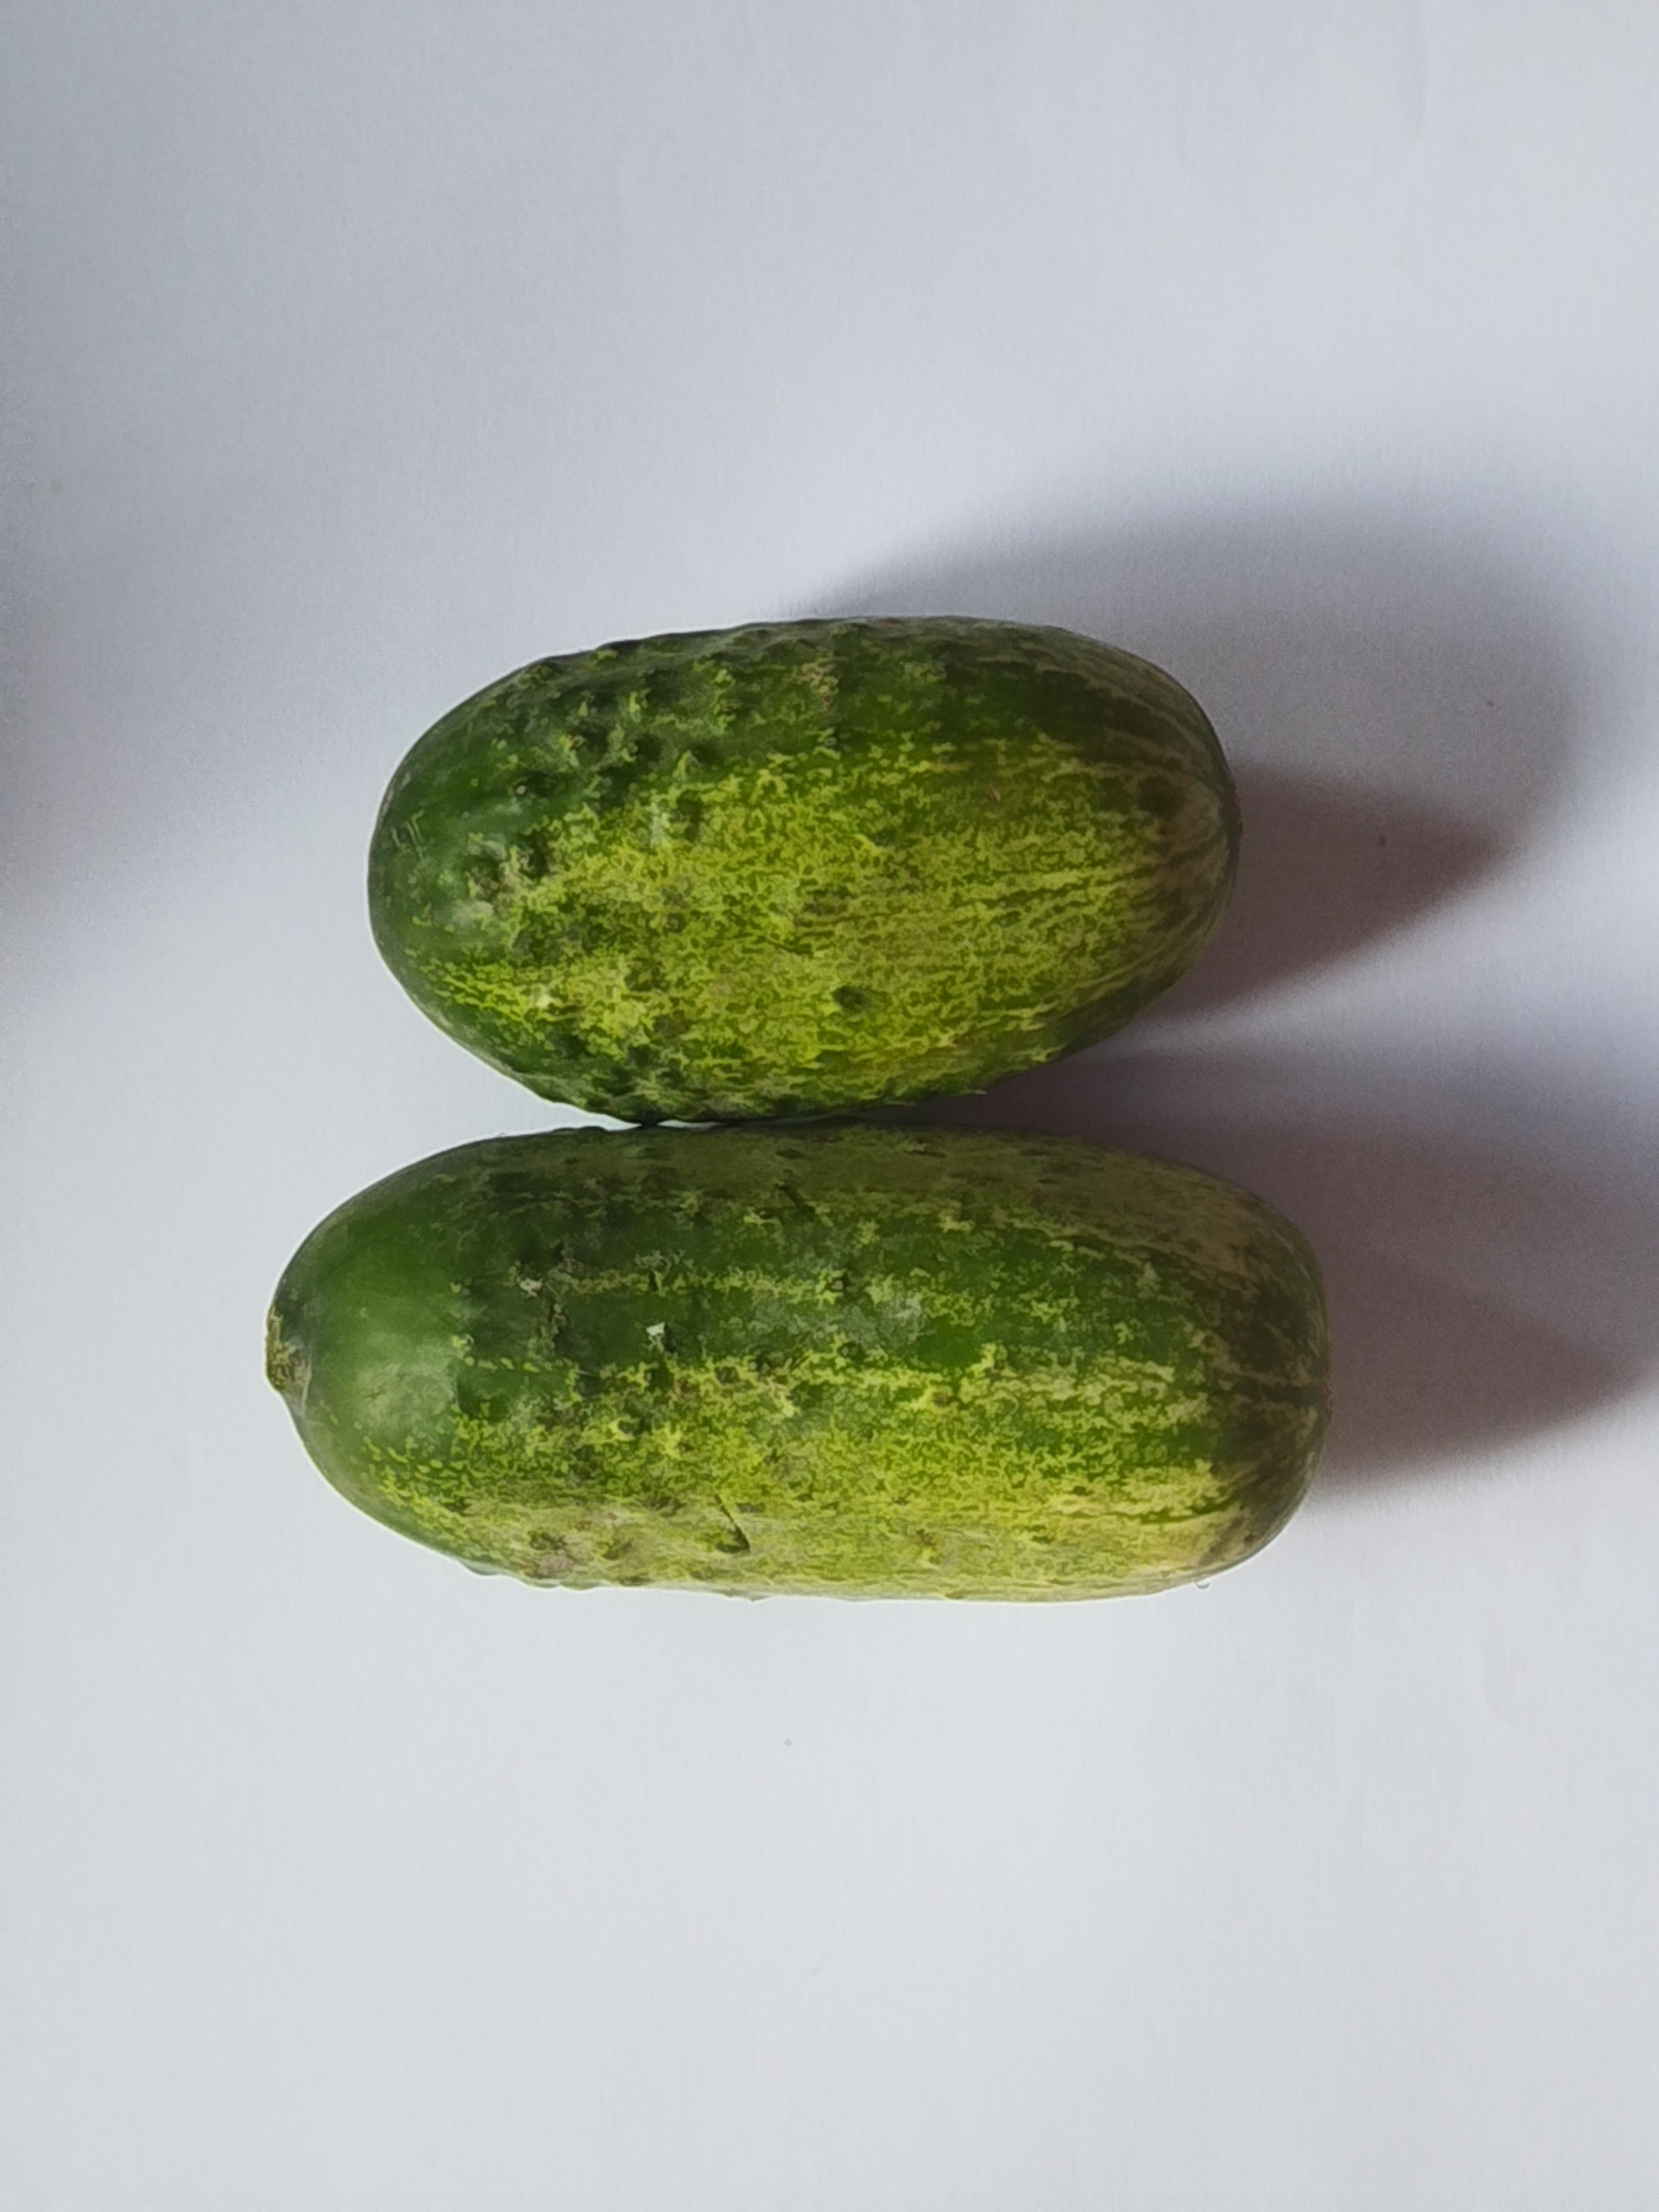
Label: Cucumber